Theodor Schneider

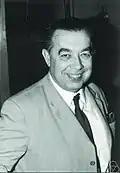
Theodor Schneider 1970

Theodor Schneider (7 May 1911 – 31 October 1988) was a German mathematician, best known for providing proof of what is now known as the Gelfond–Schneider theorem, who was born in Frankfurt am Main and died in Freiburg im Breisgau.